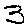
Label: 3